Anatase

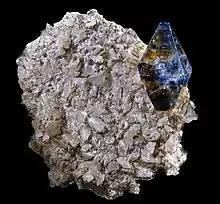

Anatase is a metastable mineral form of titanium dioxide (TiO) with a tetragonal crystal structure. Although colorless or white when pure, anatase in nature is usually a black solid due to impurities. Three other polymorphs (or mineral forms) of titanium dioxide are known to occur naturally: brookite, akaogiite, and rutile, with rutile being the most common and most stable of the bunch. Anatase is formed at relatively low temperatures and found in minor concentrations in igneous and metamorphic rocks. Glass coated with a thin film of TiO shows antifogging and self-cleaning properties under ultraviolet radiation.